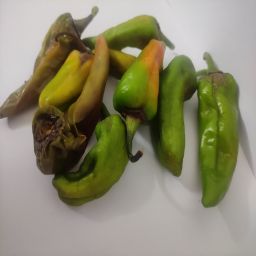
Crop: New Mexico Green Chile
Quality: Damaged